Mercat Cross, Edinburgh

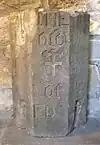
Part of the original cross-shaft in the city's Huntly House Museum

The Mercat Cross of Edinburgh is a market cross, which stands in Parliament Square next to St Giles' Cathedral, facing the High Street in the Old Town of Edinburgh.